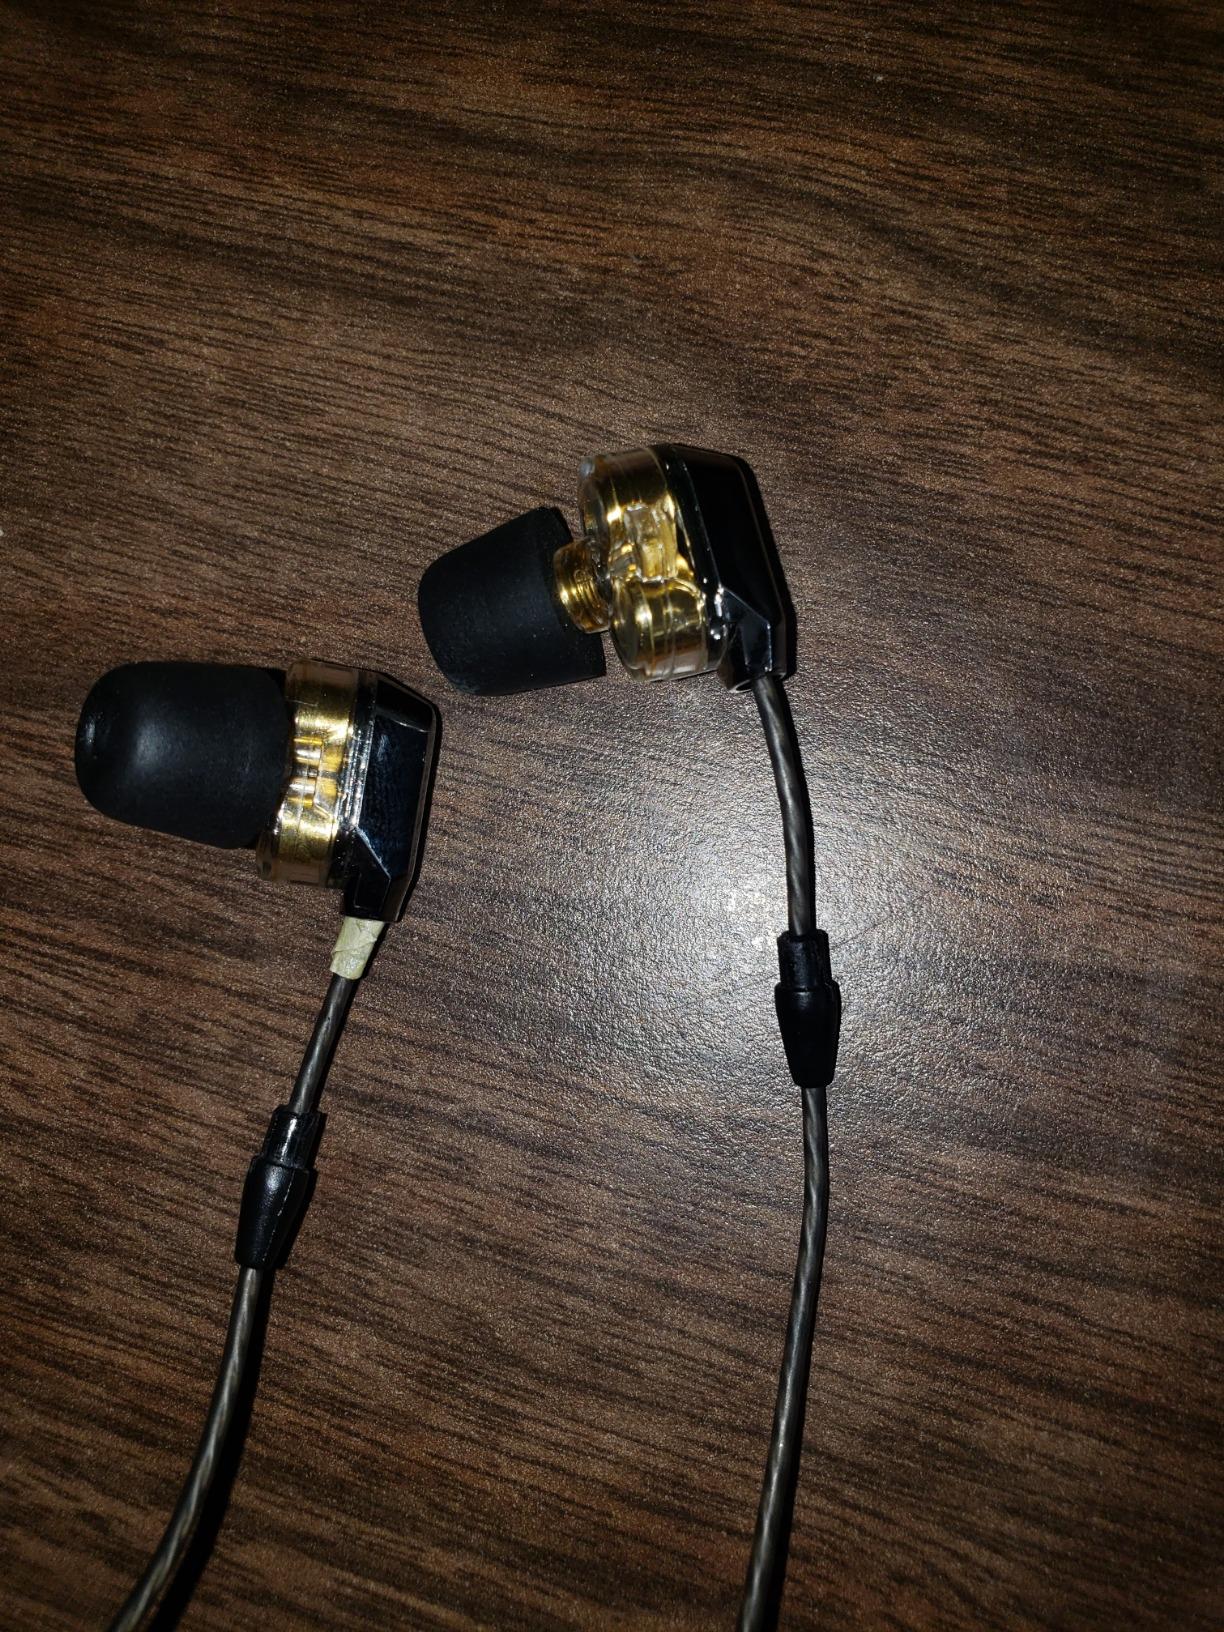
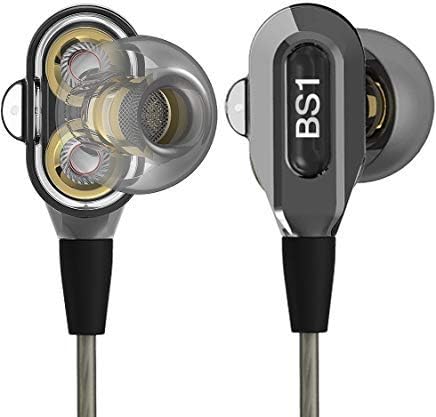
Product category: headphones
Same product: yes